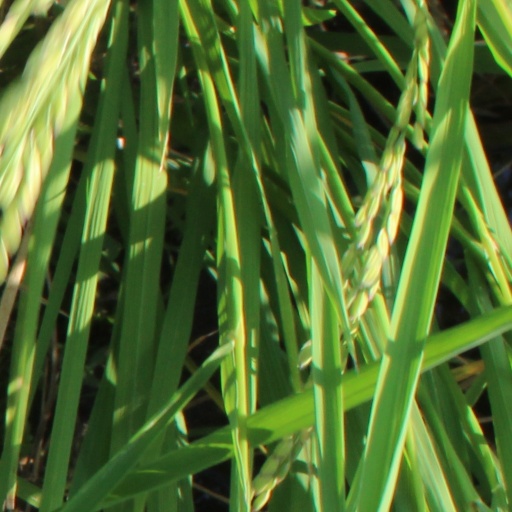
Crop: rice